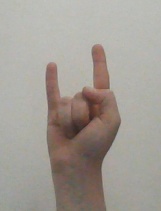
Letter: la